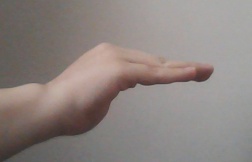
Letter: haa